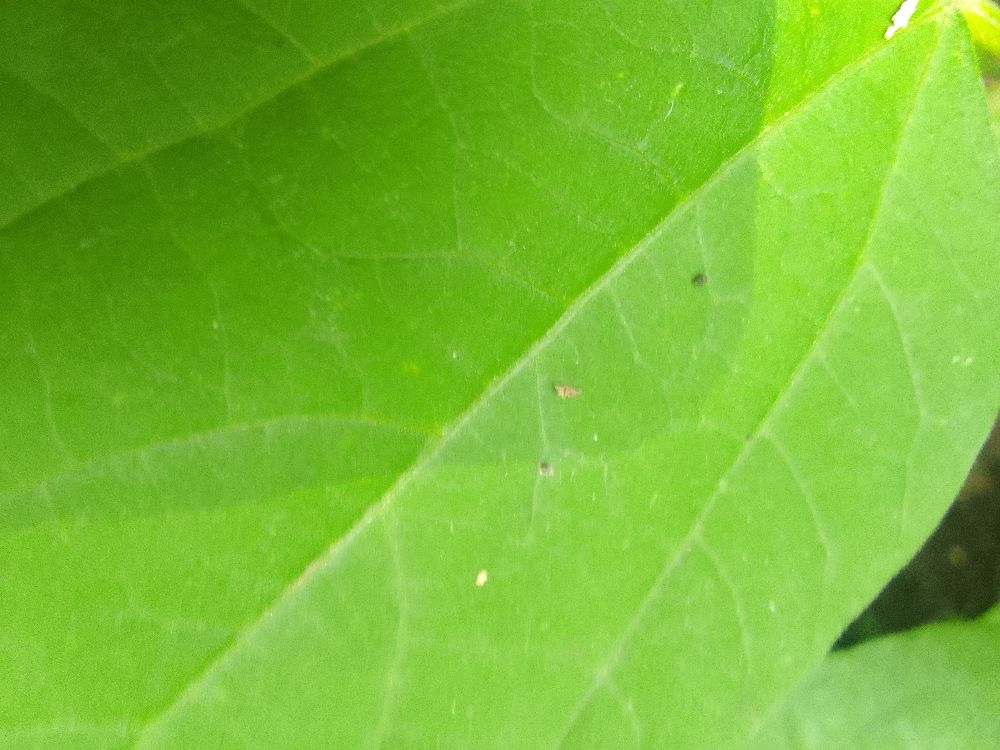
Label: healthy